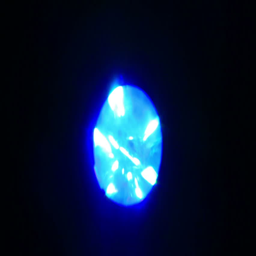
light at the end of the tunnel